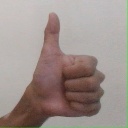
अक्षर: थ